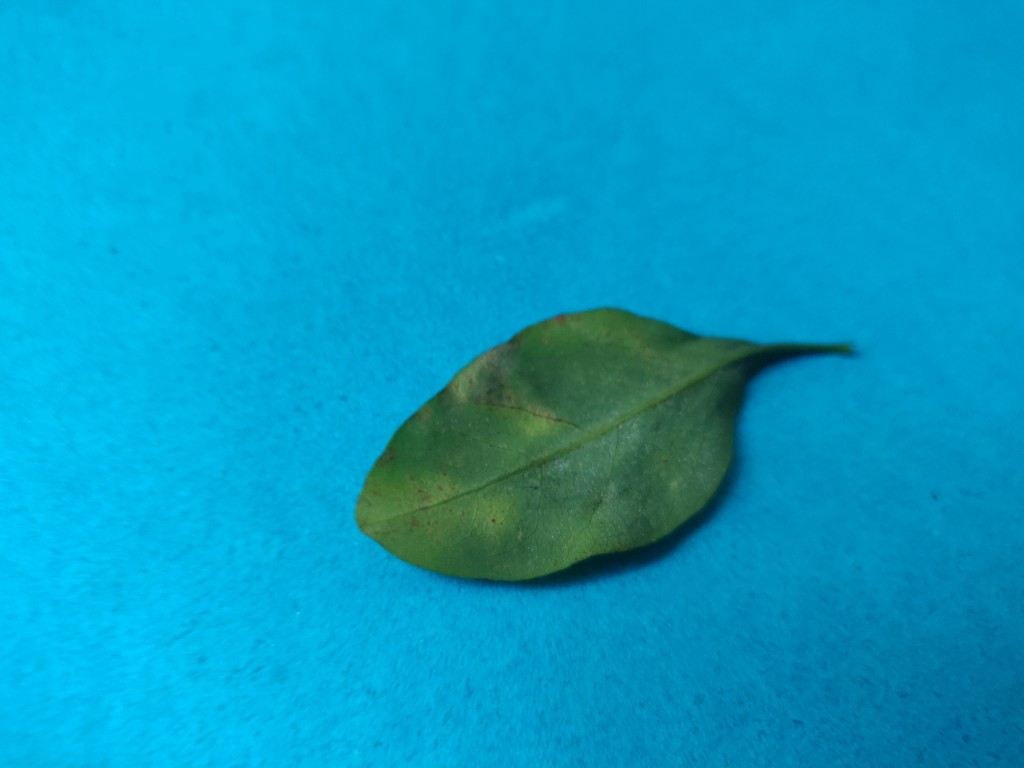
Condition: Unhealthy
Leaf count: single
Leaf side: back